Ghorbanali Dorri-Najafabadi

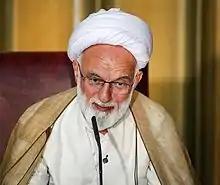
Dorri-Najafabadi in 2016

Ghorbanali Dorri-Najafabadi (born 1945) is an Iranian politician and cleric. He is currently a member of the Assembly of Experts and also a member of the Expediency Discernment Council. He was previously the Minister of Intelligence of Islamic Republic of Iran.